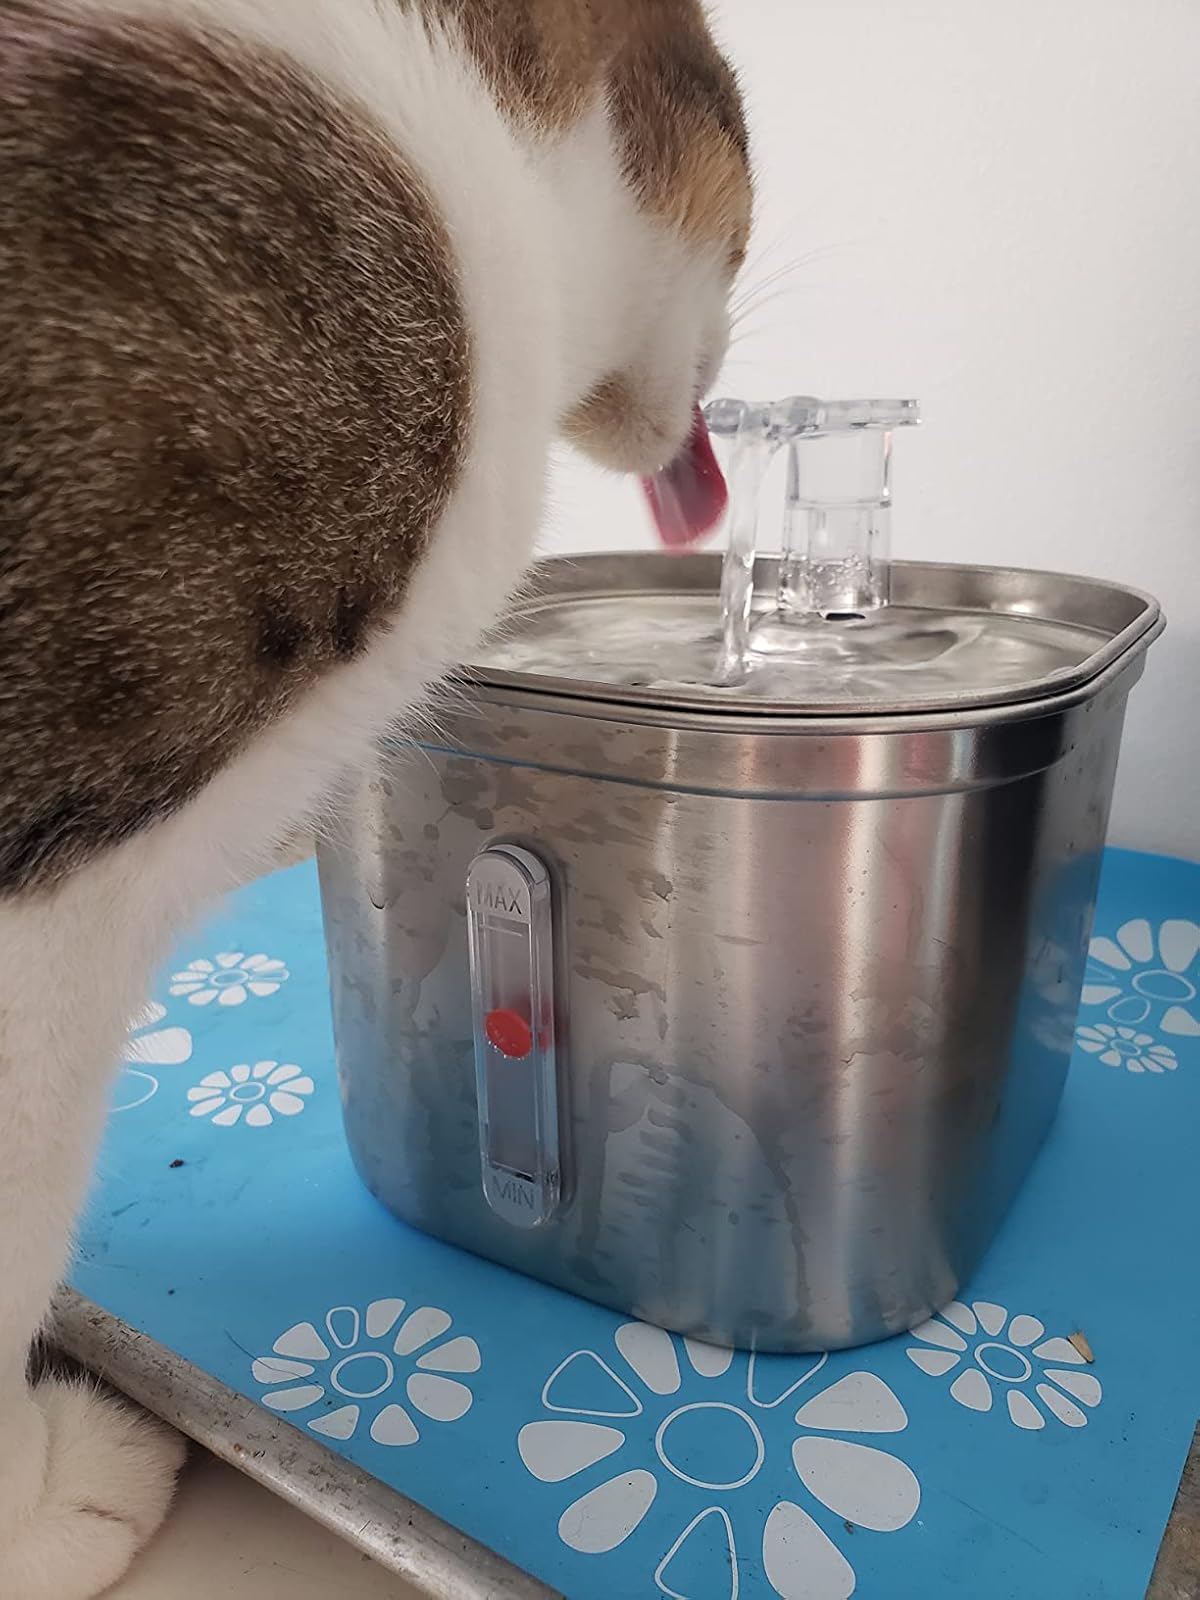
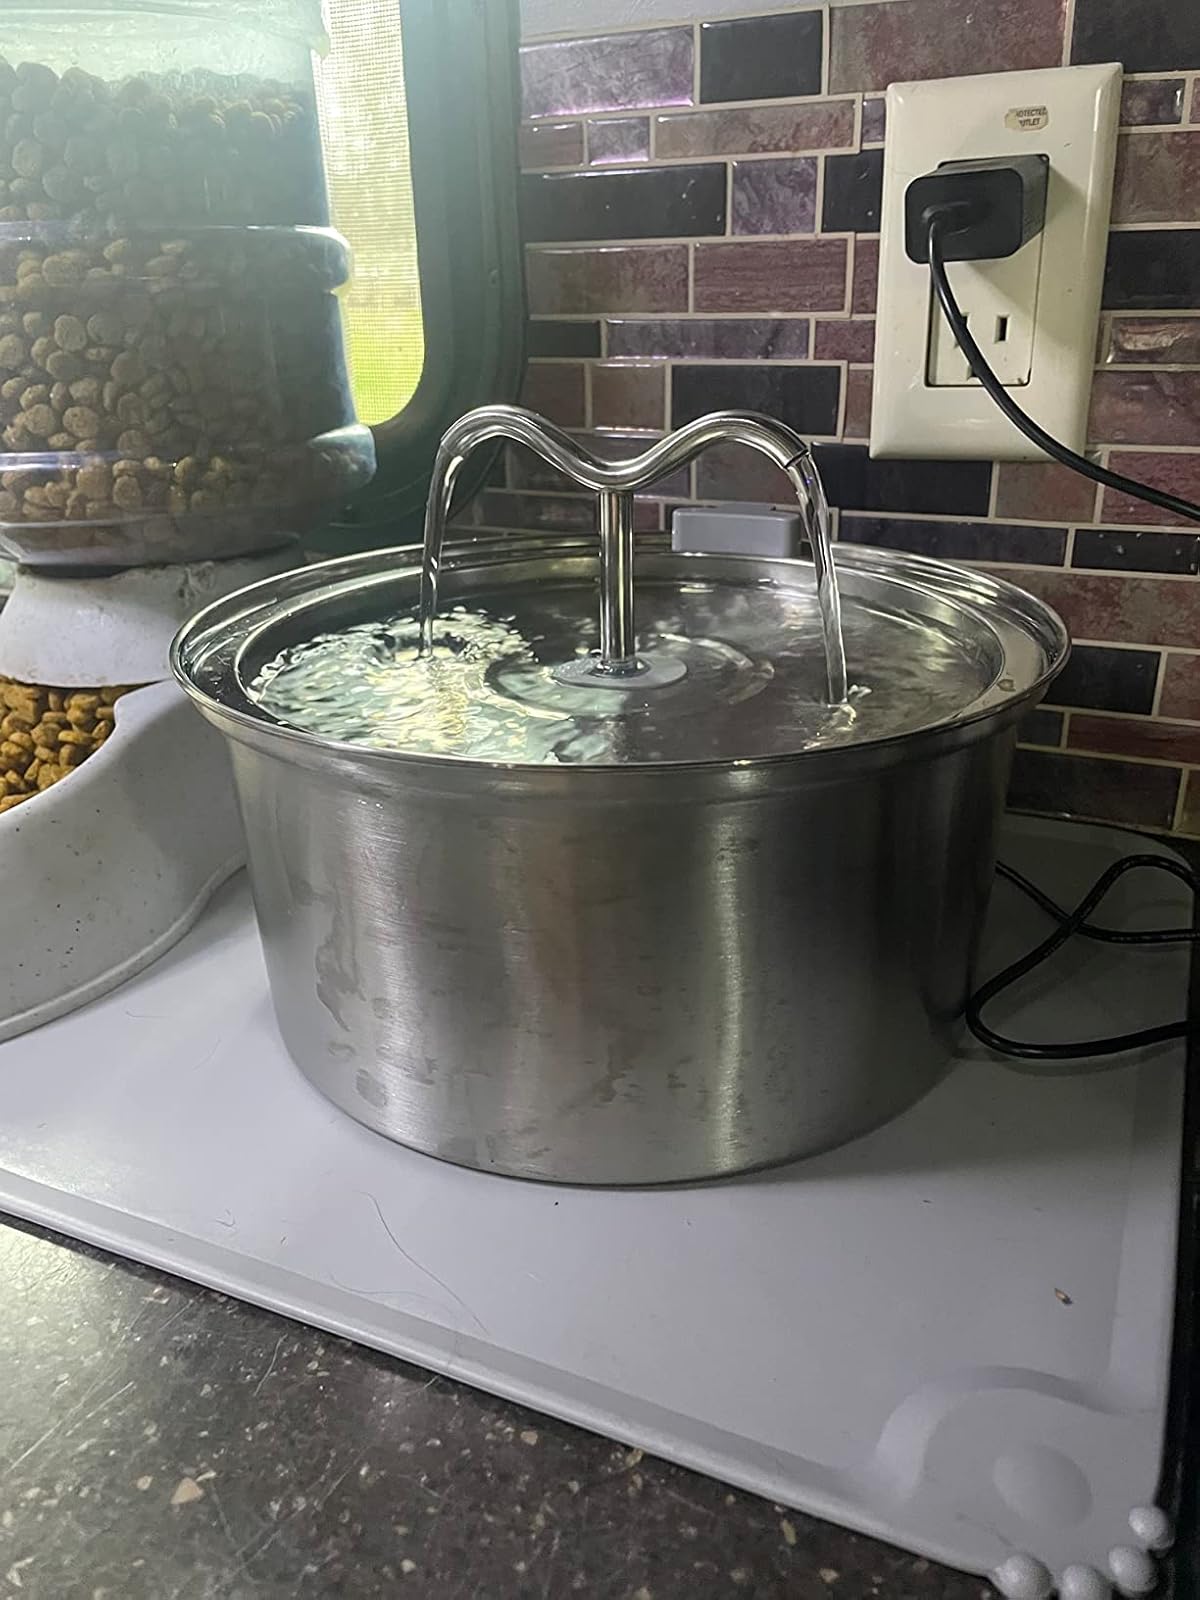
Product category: items_bowl
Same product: no